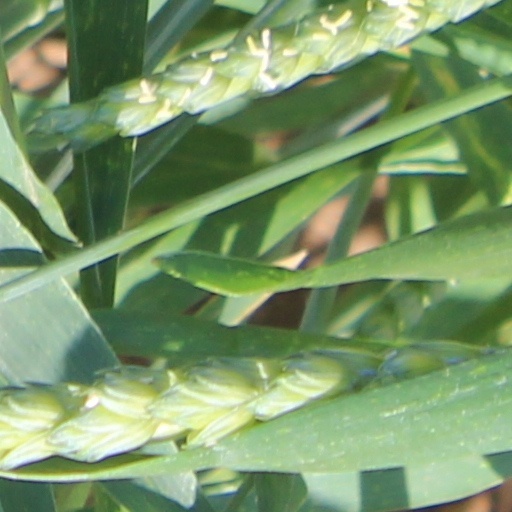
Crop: wheat